Sculptures by Ligier Richier

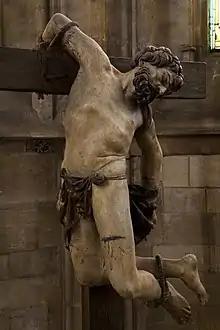
Detail from calvary in church of Saint-Étienne in Bar-le-Duc.Photograph shown courtesy Clément Guillaume, all rights reserved

The church of Saint-Étienne, also known as the church of Saint-Pierre, is located in a part of Bar-le-Duc known as "Ville-Haute". Describing Richier's composition, Paul Denis expresses the view that the "good robber", which follows convention and is placed to the right of Jesus Christ, shows a certain hope as though he has accepted Christ's pardon ("il rend en paix son denier soupir") whereas the "bad robber" exudes sadness and despair and his body is contorted into an almost impossible shape. It seems unlikely that he will find peace in death.